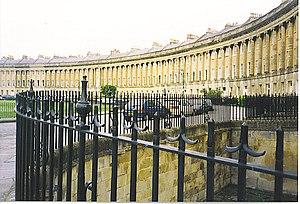
Persuasion est un téléfilm britannique de 93 min en première diffusion le 1ᵉʳ avril 2007 au Royaume-Uni sur ITV 1. Réalisé par Adrian Shergold sur un scénario de Simon Burke d'après le roman éponyme de Jane Austen, il est produit par Clerkenwell Films en association avec WGBH-Boston. Le tournage s’est déroulé en partie à Bath et à Lyme Regis, en septembre 2006. C'est la quatrième adaptation du roman de Jane Austen pour le petit écran.